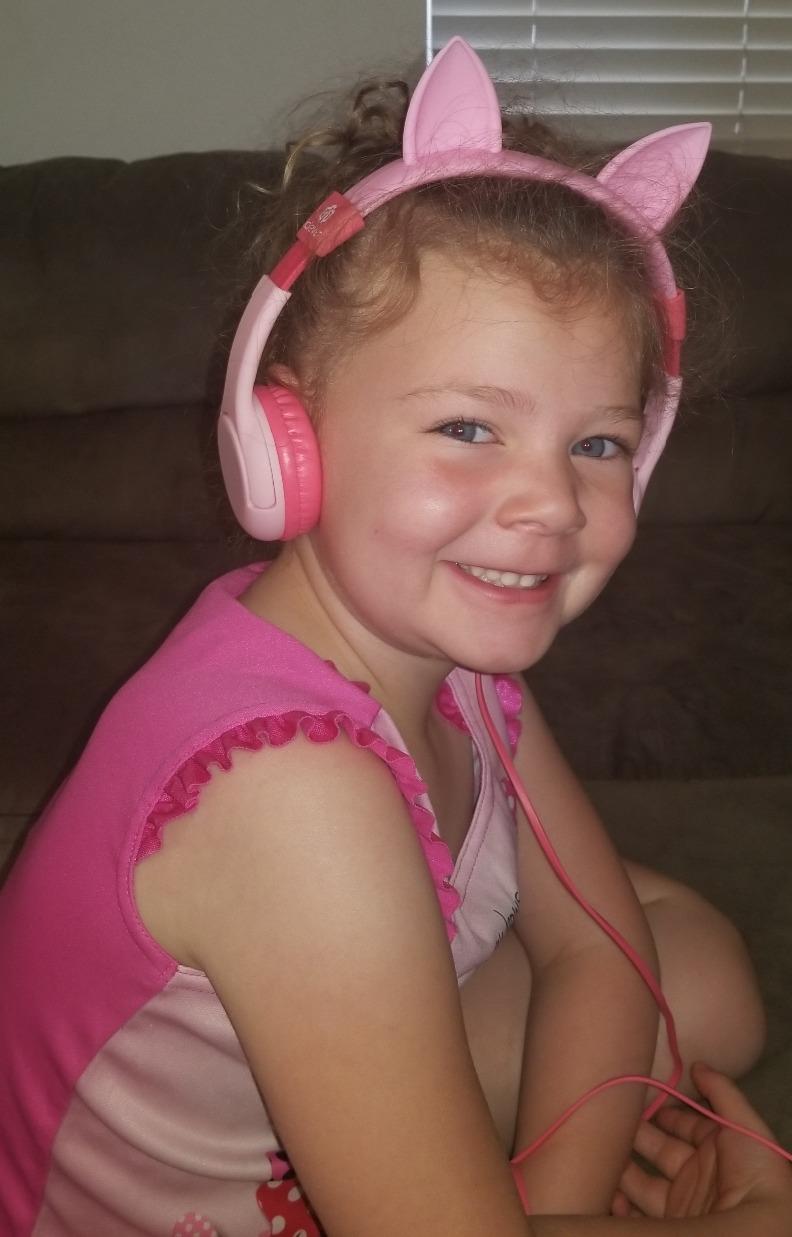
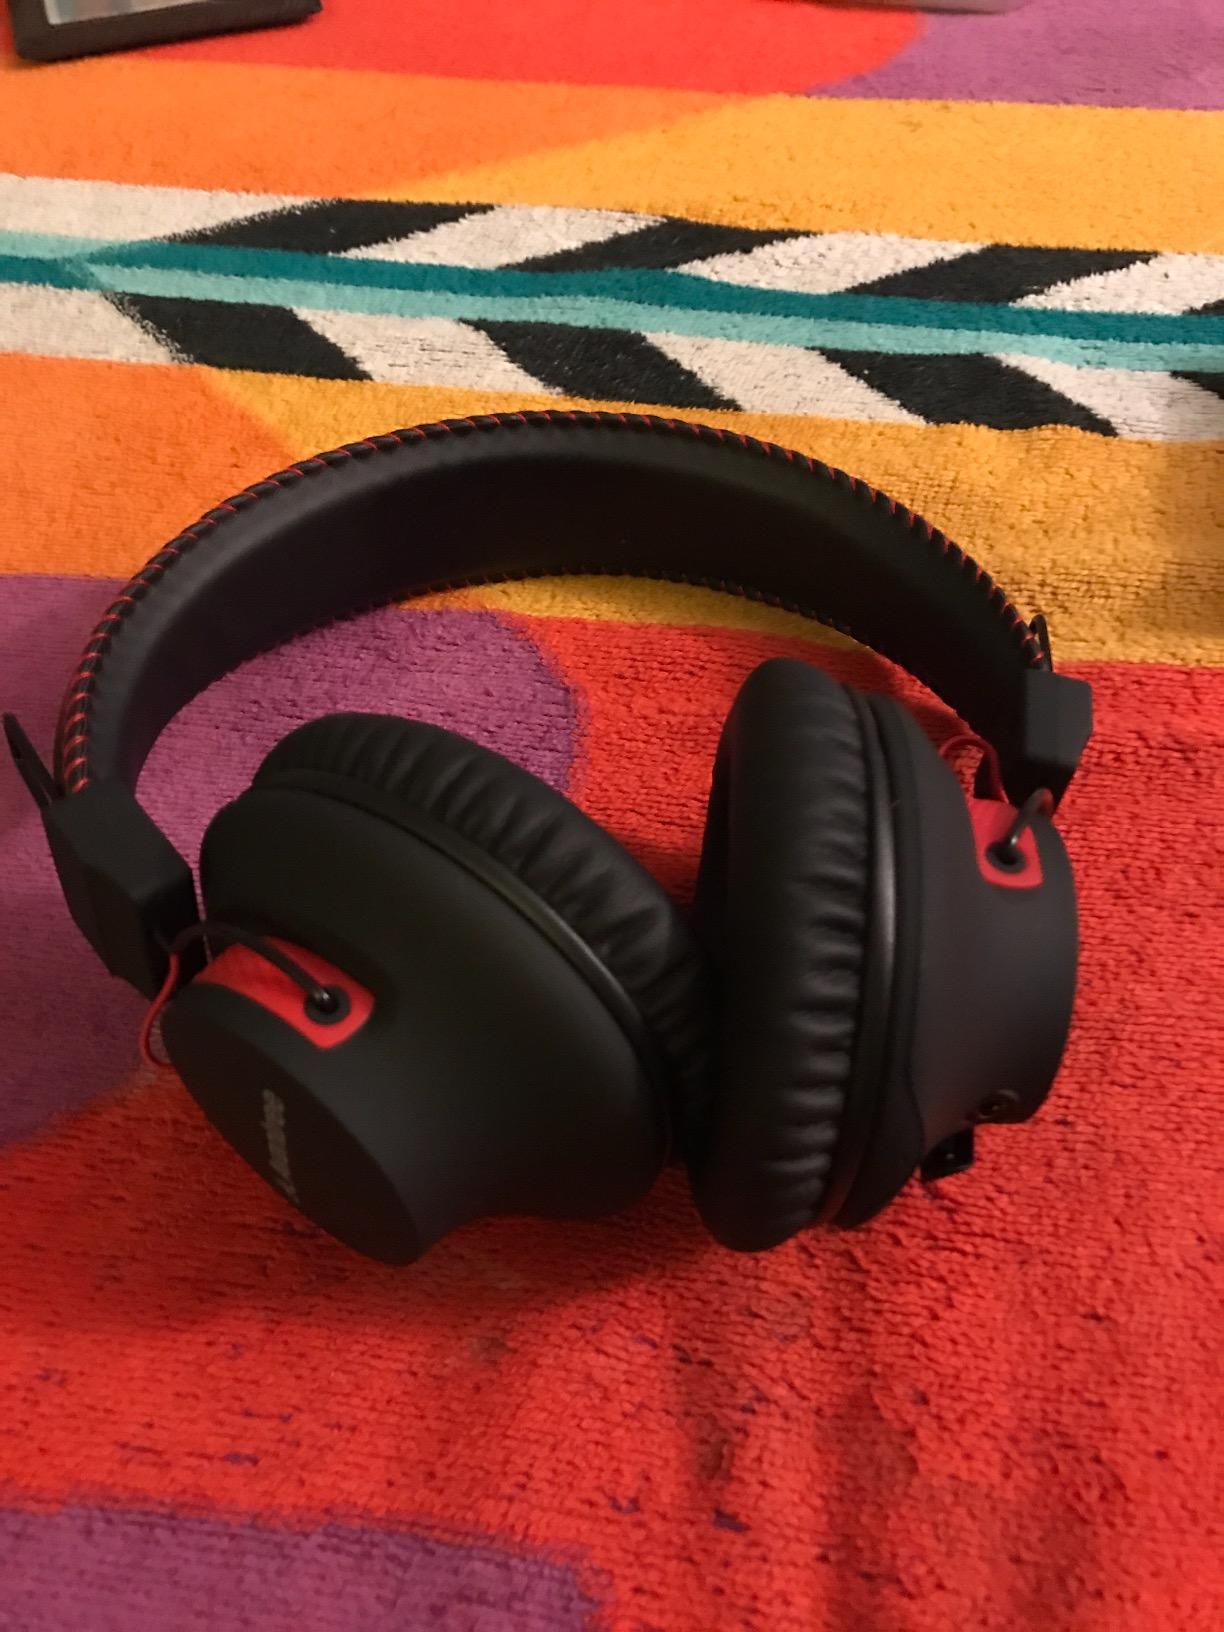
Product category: headphones
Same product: no